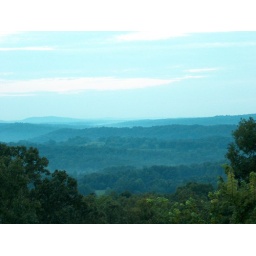
A blue sky overlooking the horizon near Makanda, IL